Ron Pinkney

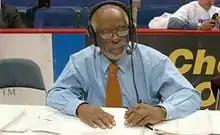
Pinkney doing play by play at the MEAC Tournament, Hampton University 2005

New York Urban League Classics: Pinkney covered the first Whitney M. Young Urban League Classic in Yankee Stadium in 1968. It featured Morgan State vs. Grambling State and was carried by WEBB in Baltimore.